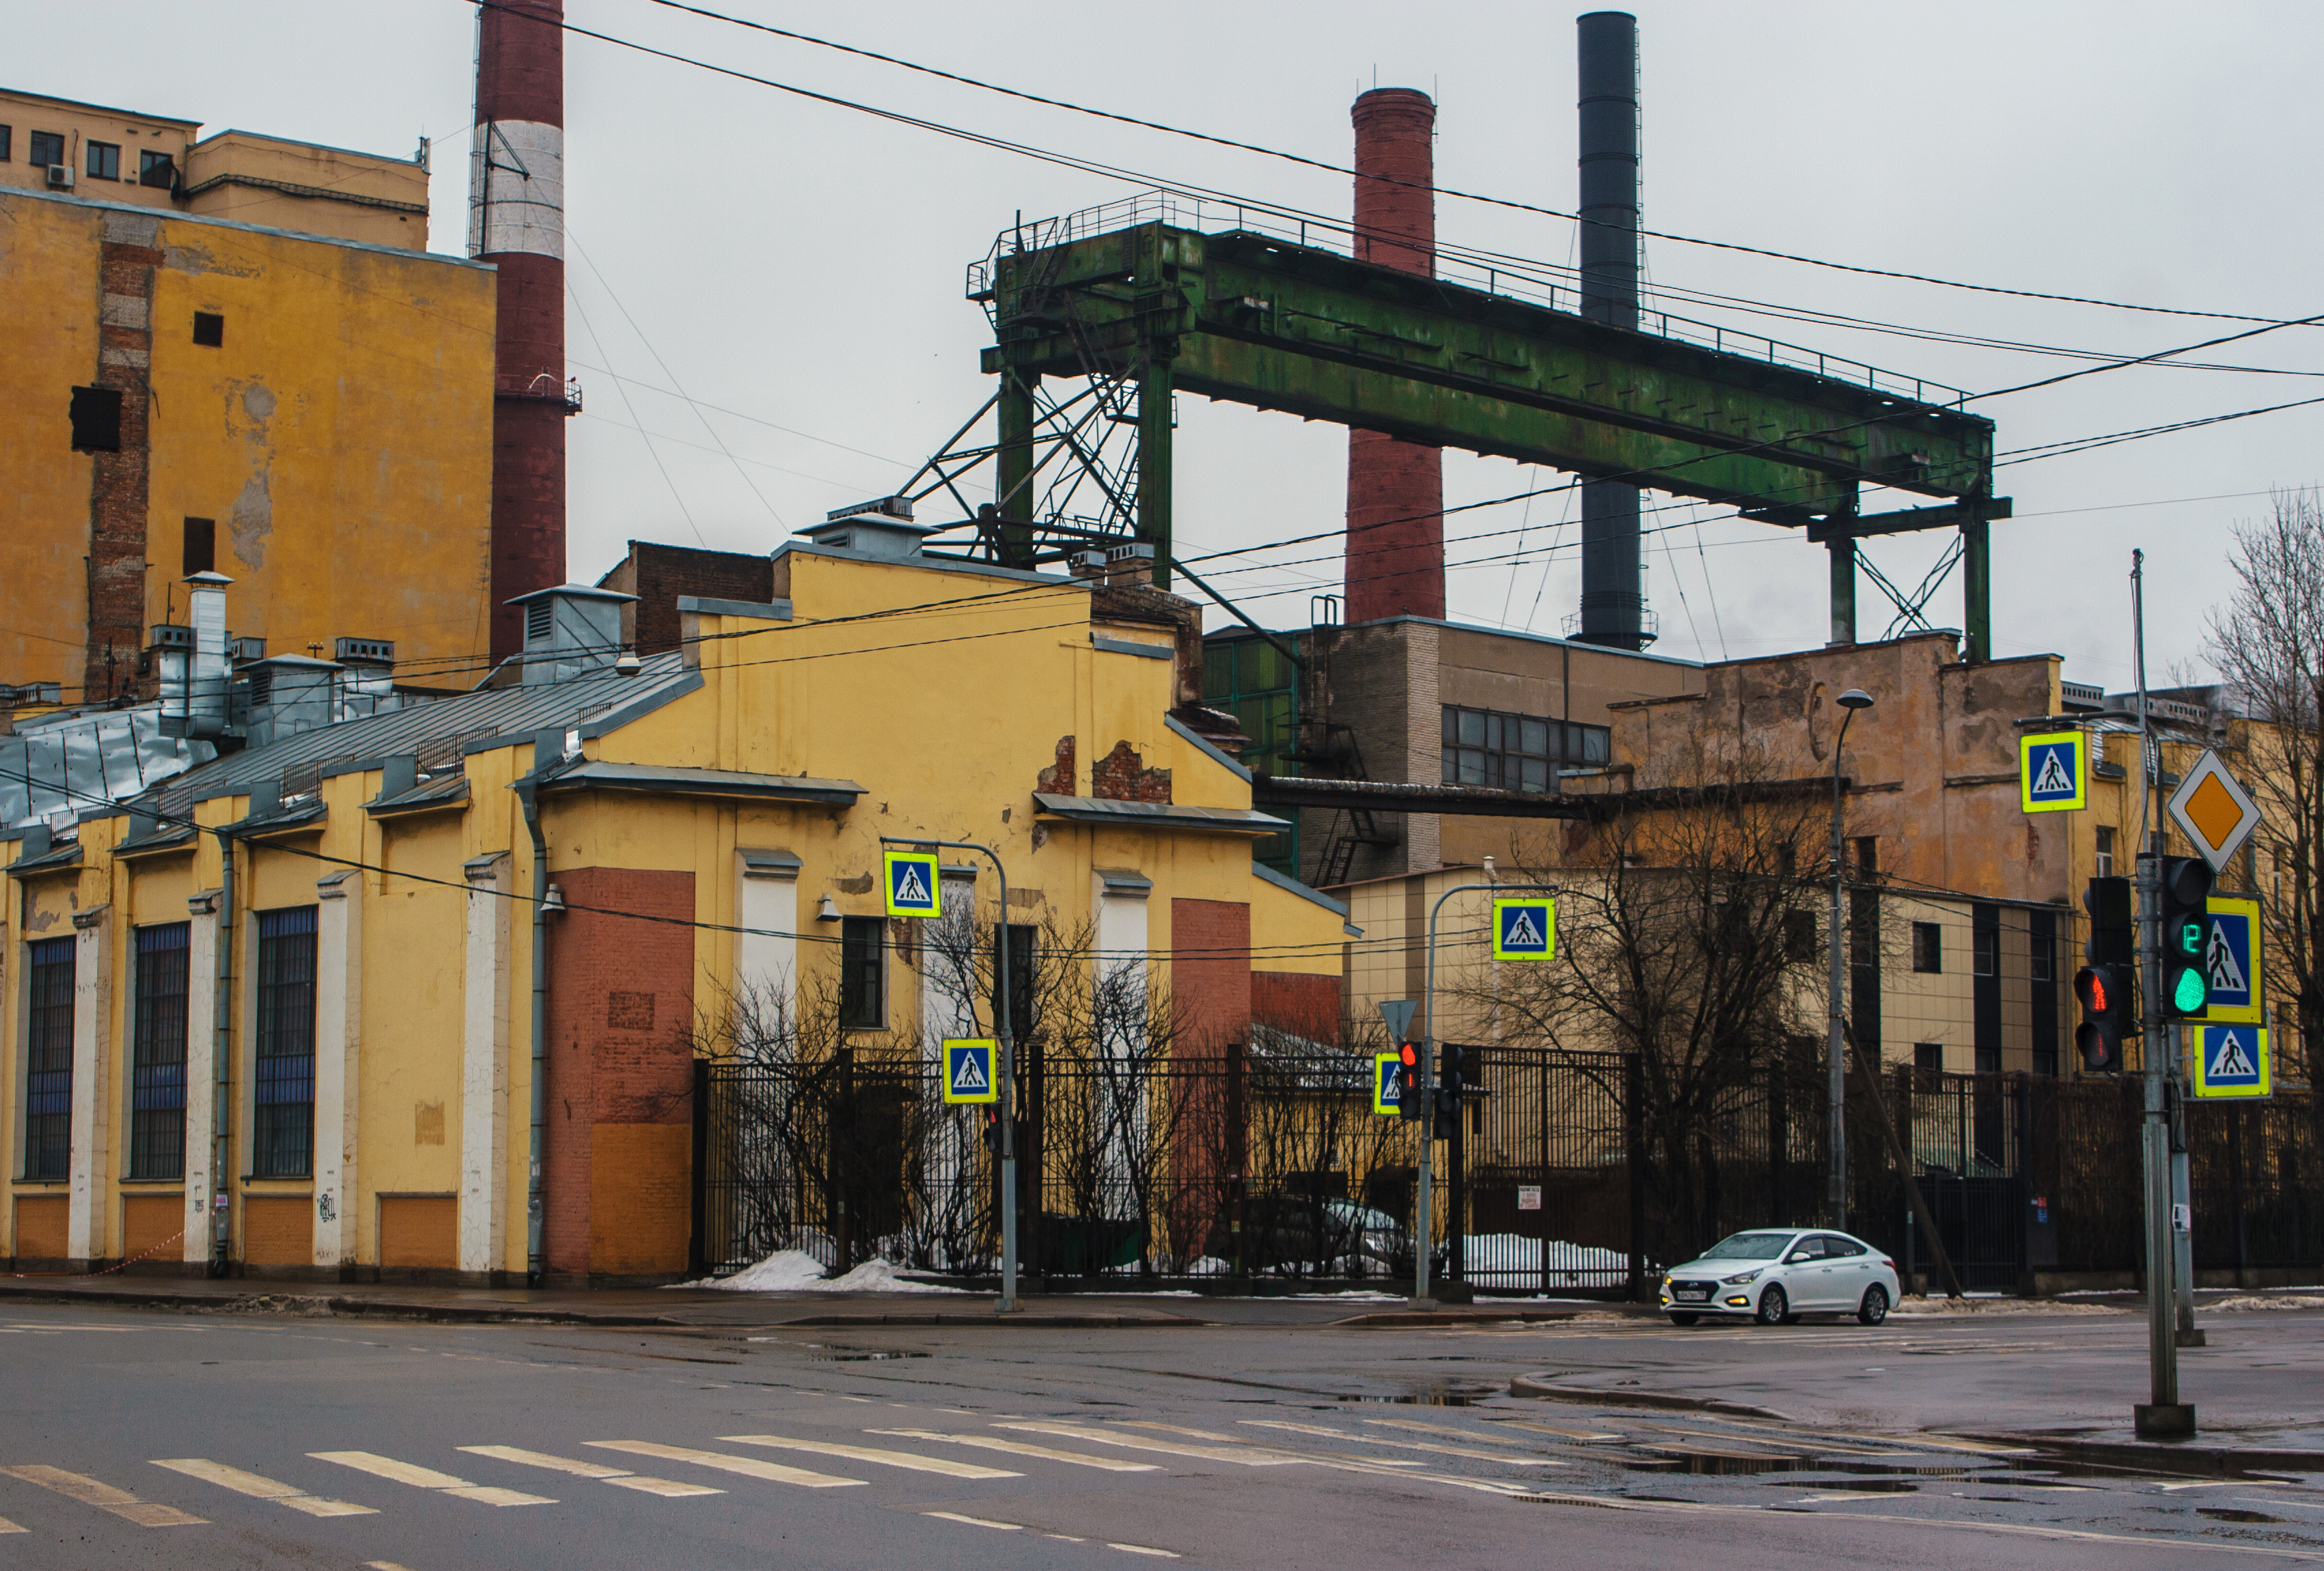
images, sky, plant, building, vehicle, tree, window, electricity, road surface, urban design, neighbourhood, street light, house, line, residential area, asphalt, wheel, city, car, road, facade, gas, metropolitan area, overhead power line, mixed use, signaling device, electrical supply, metropolis, public utility, traffic light, suburb, apartment, street, commercial building, evening, lane, light fixture, sidewalk, downtown, intersection, pedestrian, transport, metal, factory, winter, traffic, tire, concrete